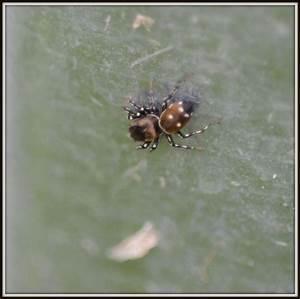
spider